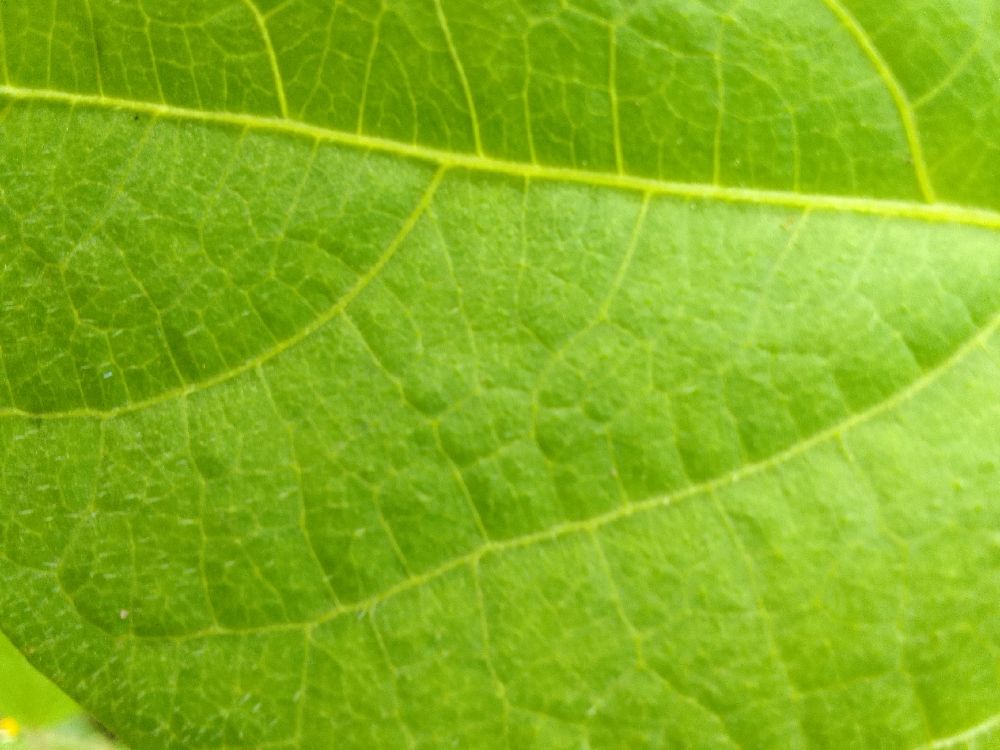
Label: healthy